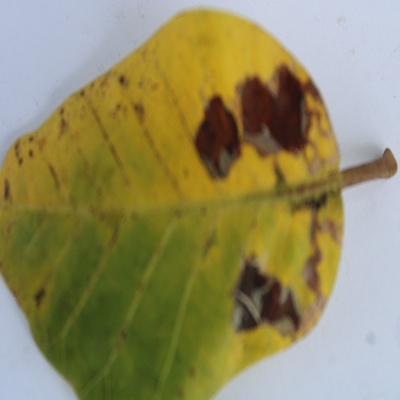
Crop: Cashew
Condition: leaf miner